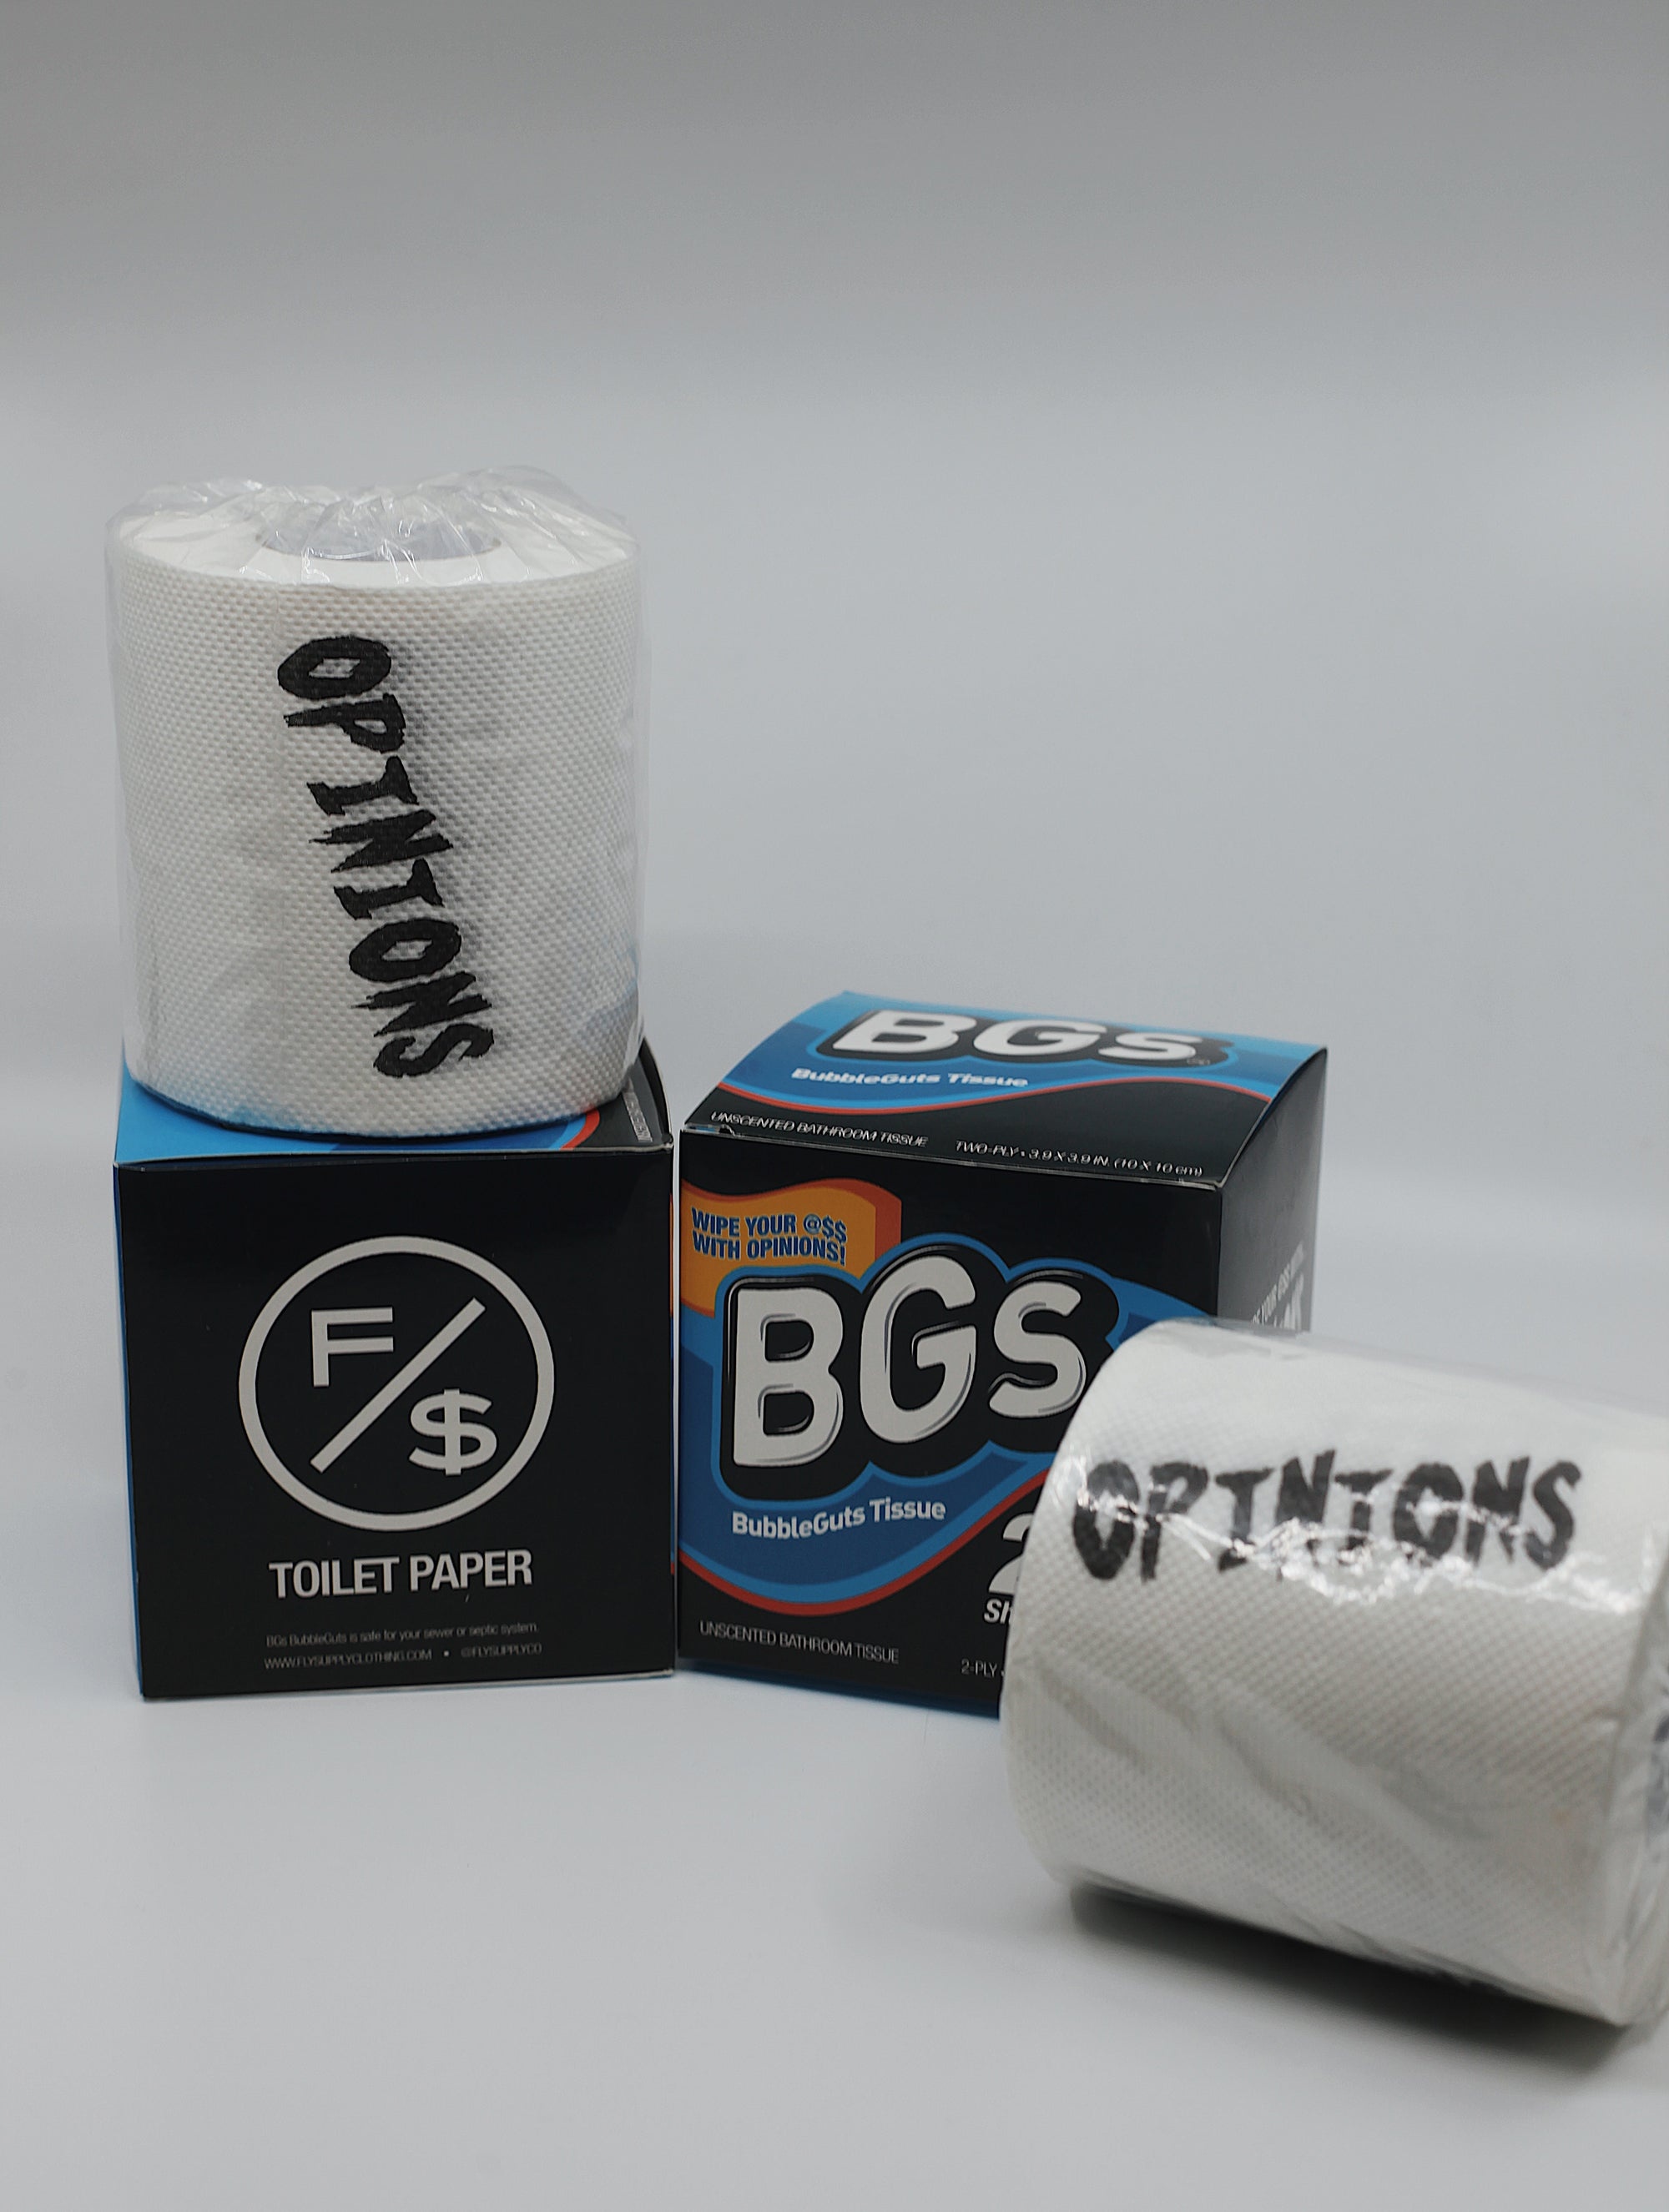
BG's: Opinions Toilet Paper
This is definitely a conversation piece. These make a great novelty gift or can definitely be used when the "BG's" kick in! These are limited edition and will not get restocked. Grab yours today before they are all gone.
Brand: Fly Supply Co
Category: Home & Garden > Household Supplies > Household Paper Products > Toilet Paper